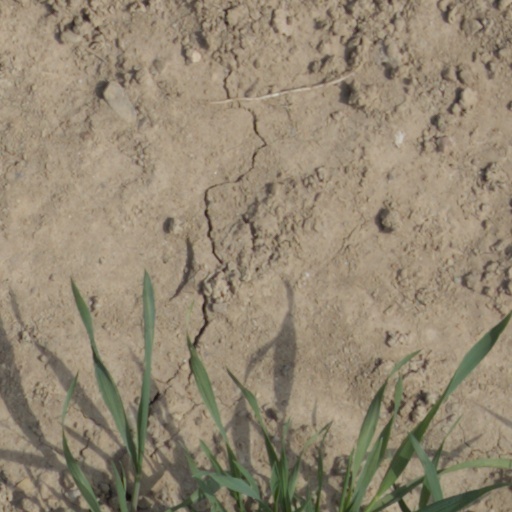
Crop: wheat